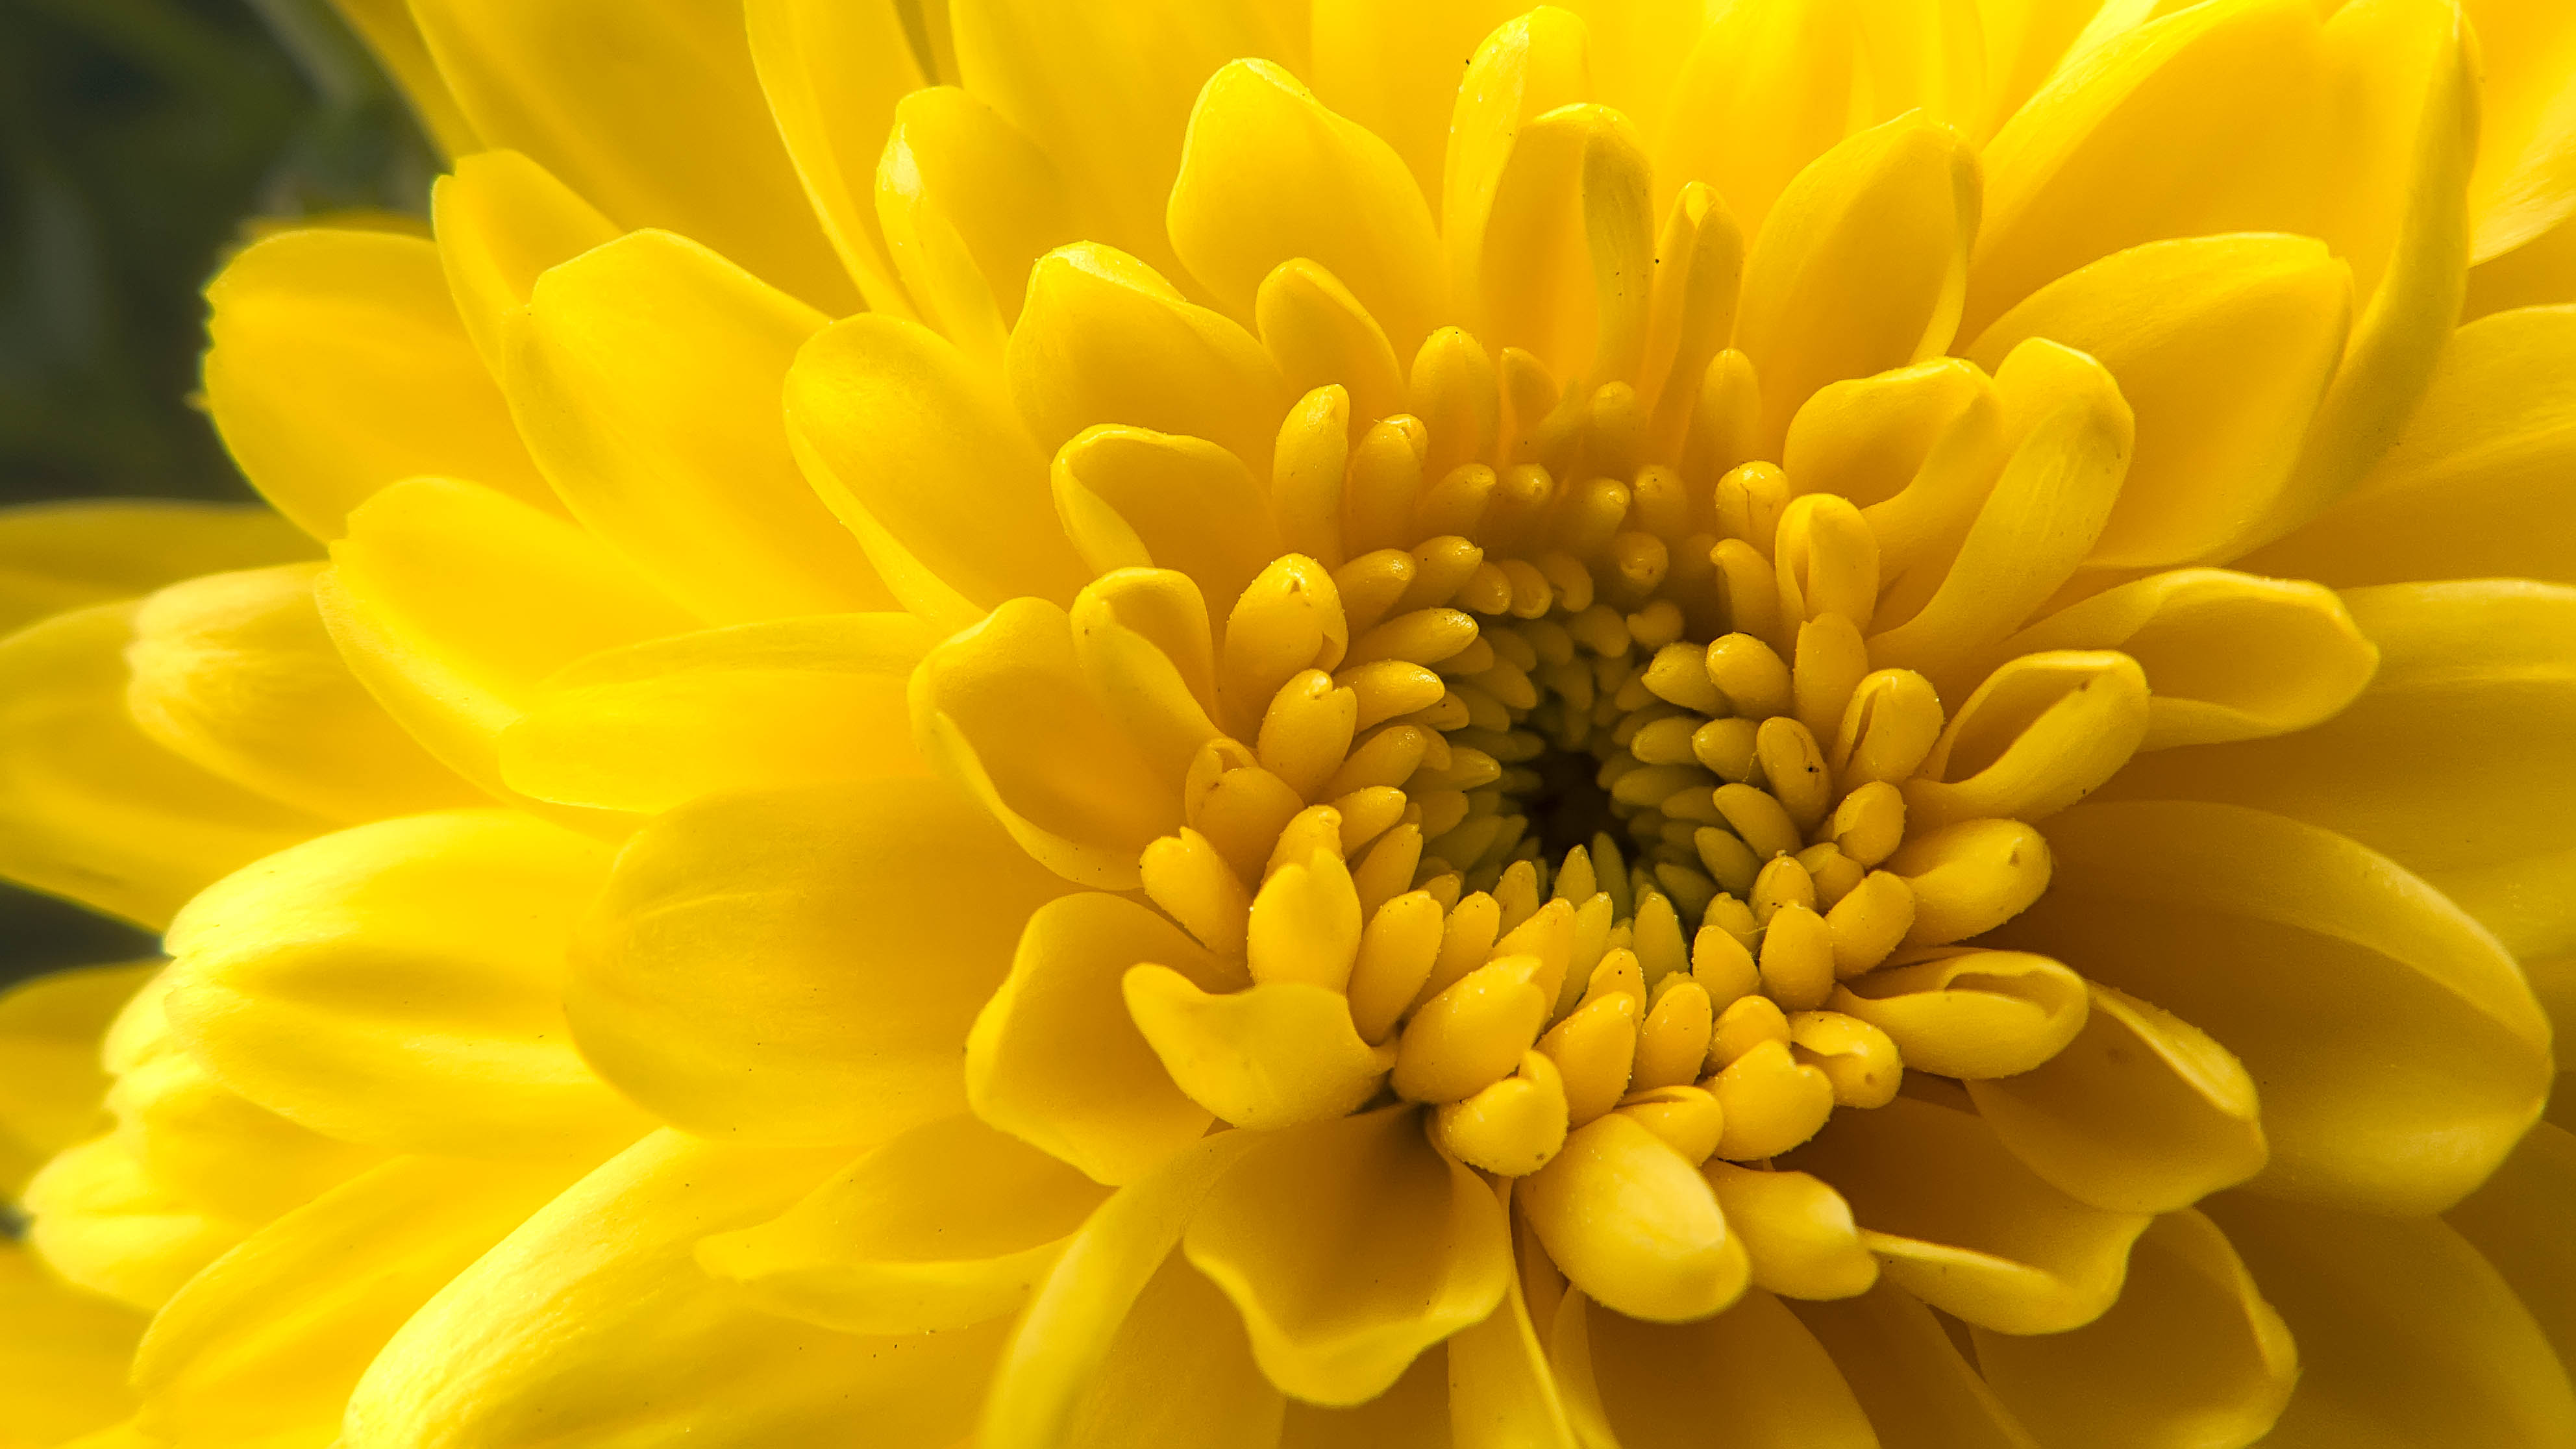
flower, flowering plant, petal, yellow, close up, plant, macro photography, chrysanths, botany, pollen, english marigold, photography, annual plant, daisy family, gerbera, sunflower, wildflower, perennial plant, still life photography